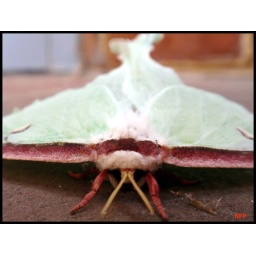
230/365 He was sitting outside the post office today, looks likea spider sits under him.